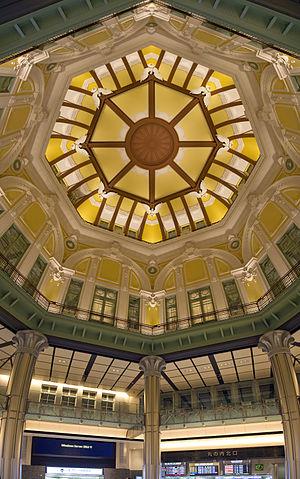
La gare de Tokyo est une gare située dans le quartier de Marunouchi de l'arrondissement de Chiyoda, à Tokyo, au Japon. La gare se situe près du Kōkyo, le palais impérial, et du quartier de Ginza. La gare est le terminus des Shinkansen à Tokyo.